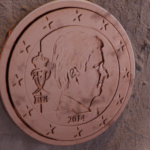
Coin value: 5cents
Country: be
Edition: 2014